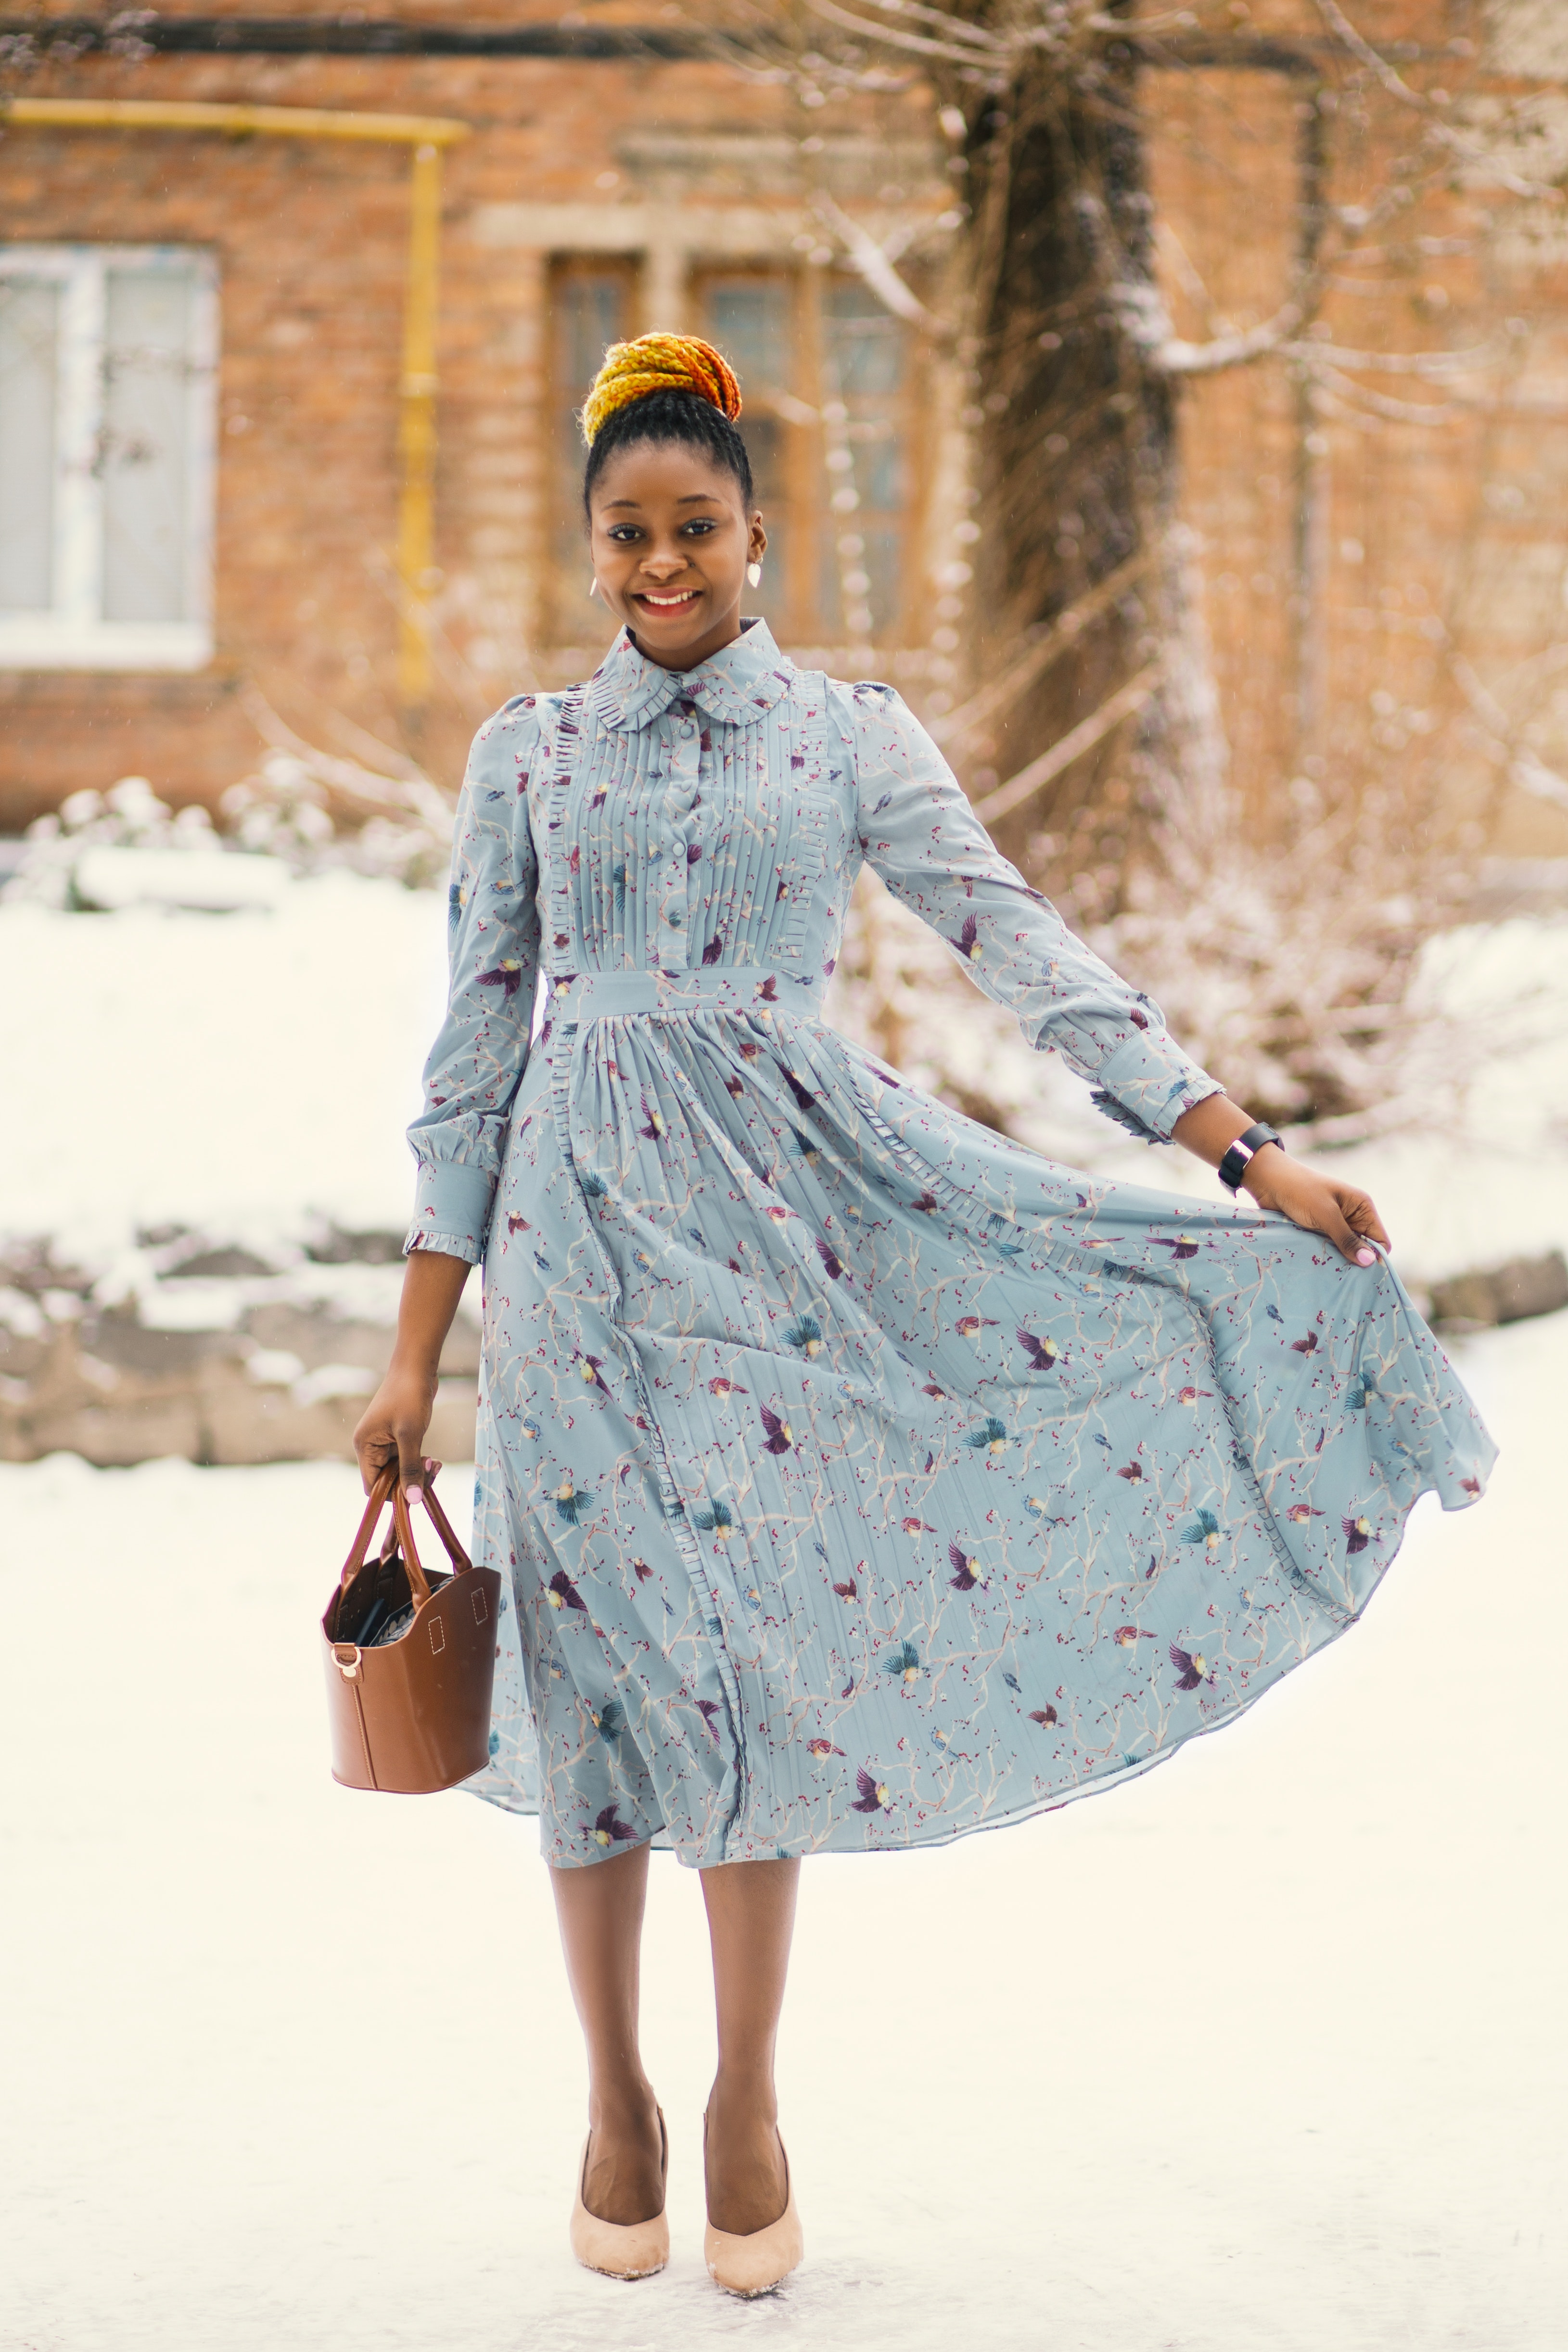
clothing, white, fashion, dress, outerwear, street fashion, footwear, winter, sleeve, fashion model, neck, coat, shoe, pattern, fashion design